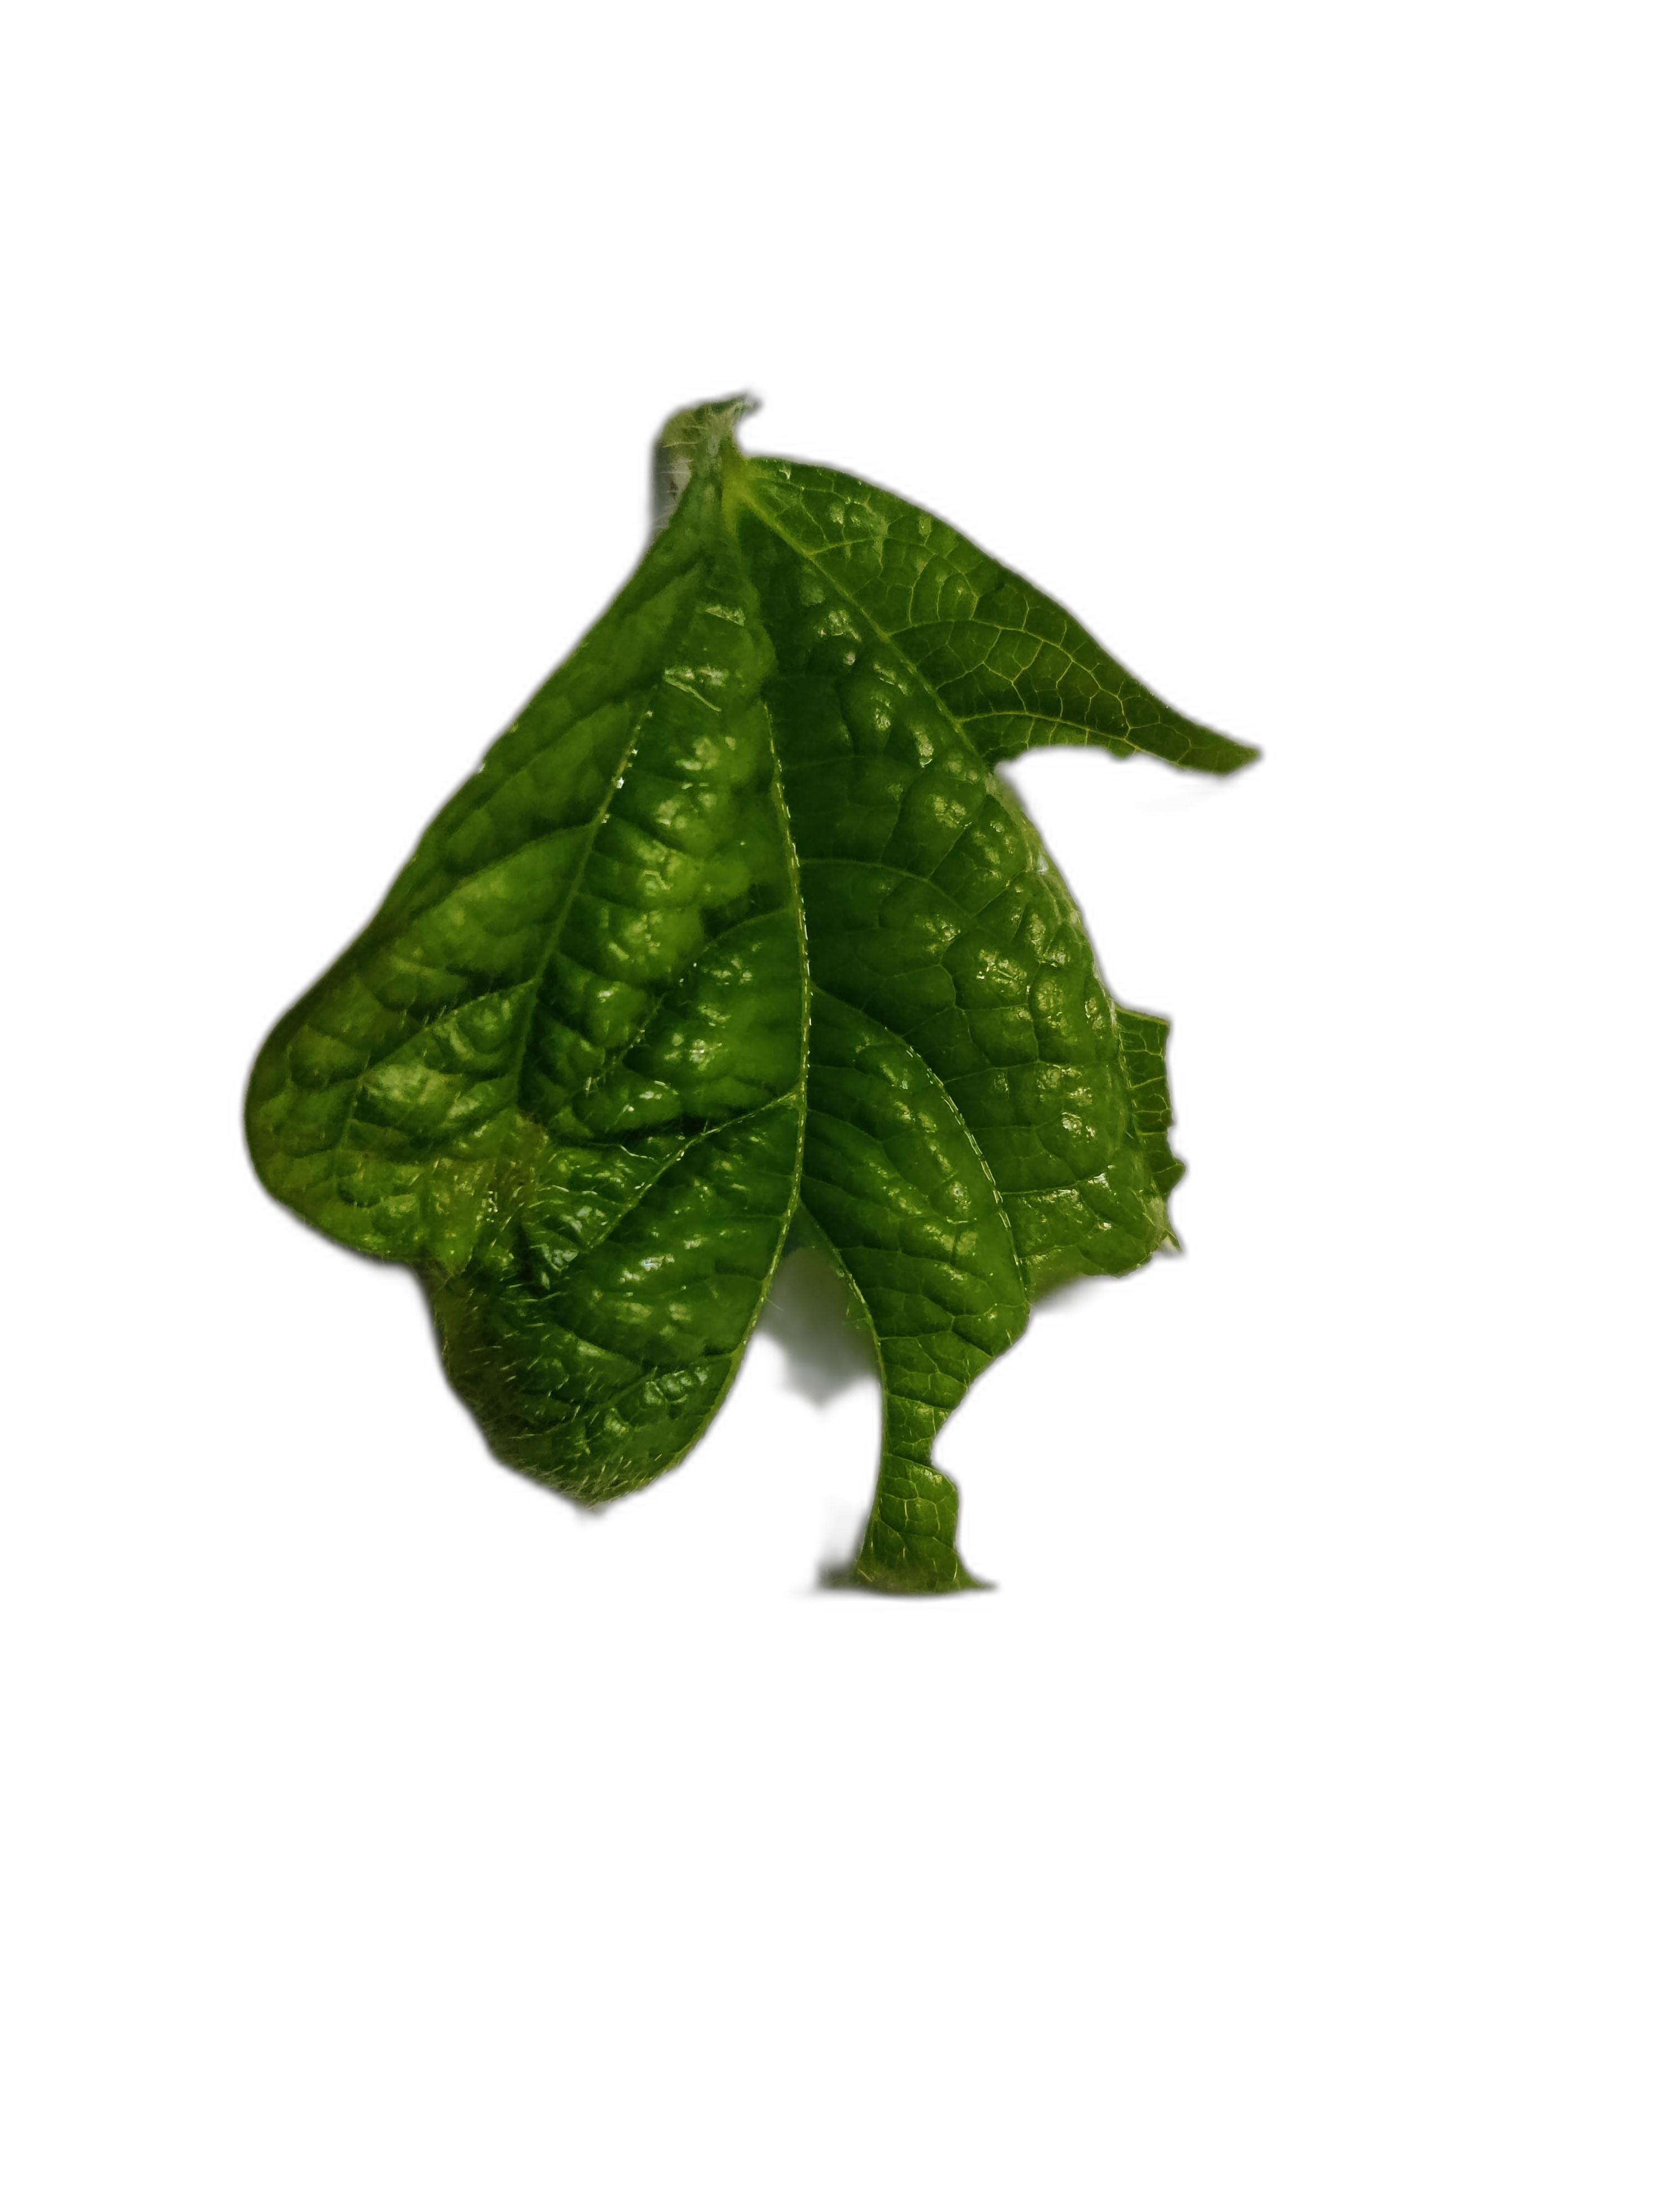
Label: Leaf Crinkle